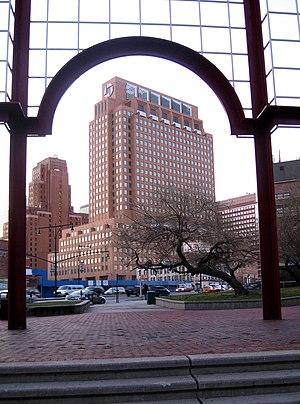
Le 4 Metrotech Center est un gratte-ciel de 120 mètres de hauteur construit à New York aux États-Unis de 1991 à 1993. Il n'est pas situé à Manhattan mais à Brooklyn. Il fait partie du Metrotech Center qui comprend 3 autres gratte-ciel.